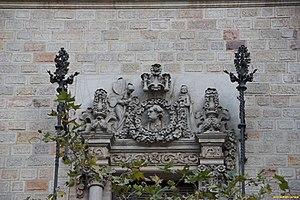
La Casa Serra ou Can Serra est un bâtiment barcelonais construit par Josep Puig i Cadafalch. Il fut construït en 1903 au 126 Rambla de Catalunya, à l'intersection avec le 311 avenue de Corse et est actuellement occupé par le siège central de la Députation de Barcelone.